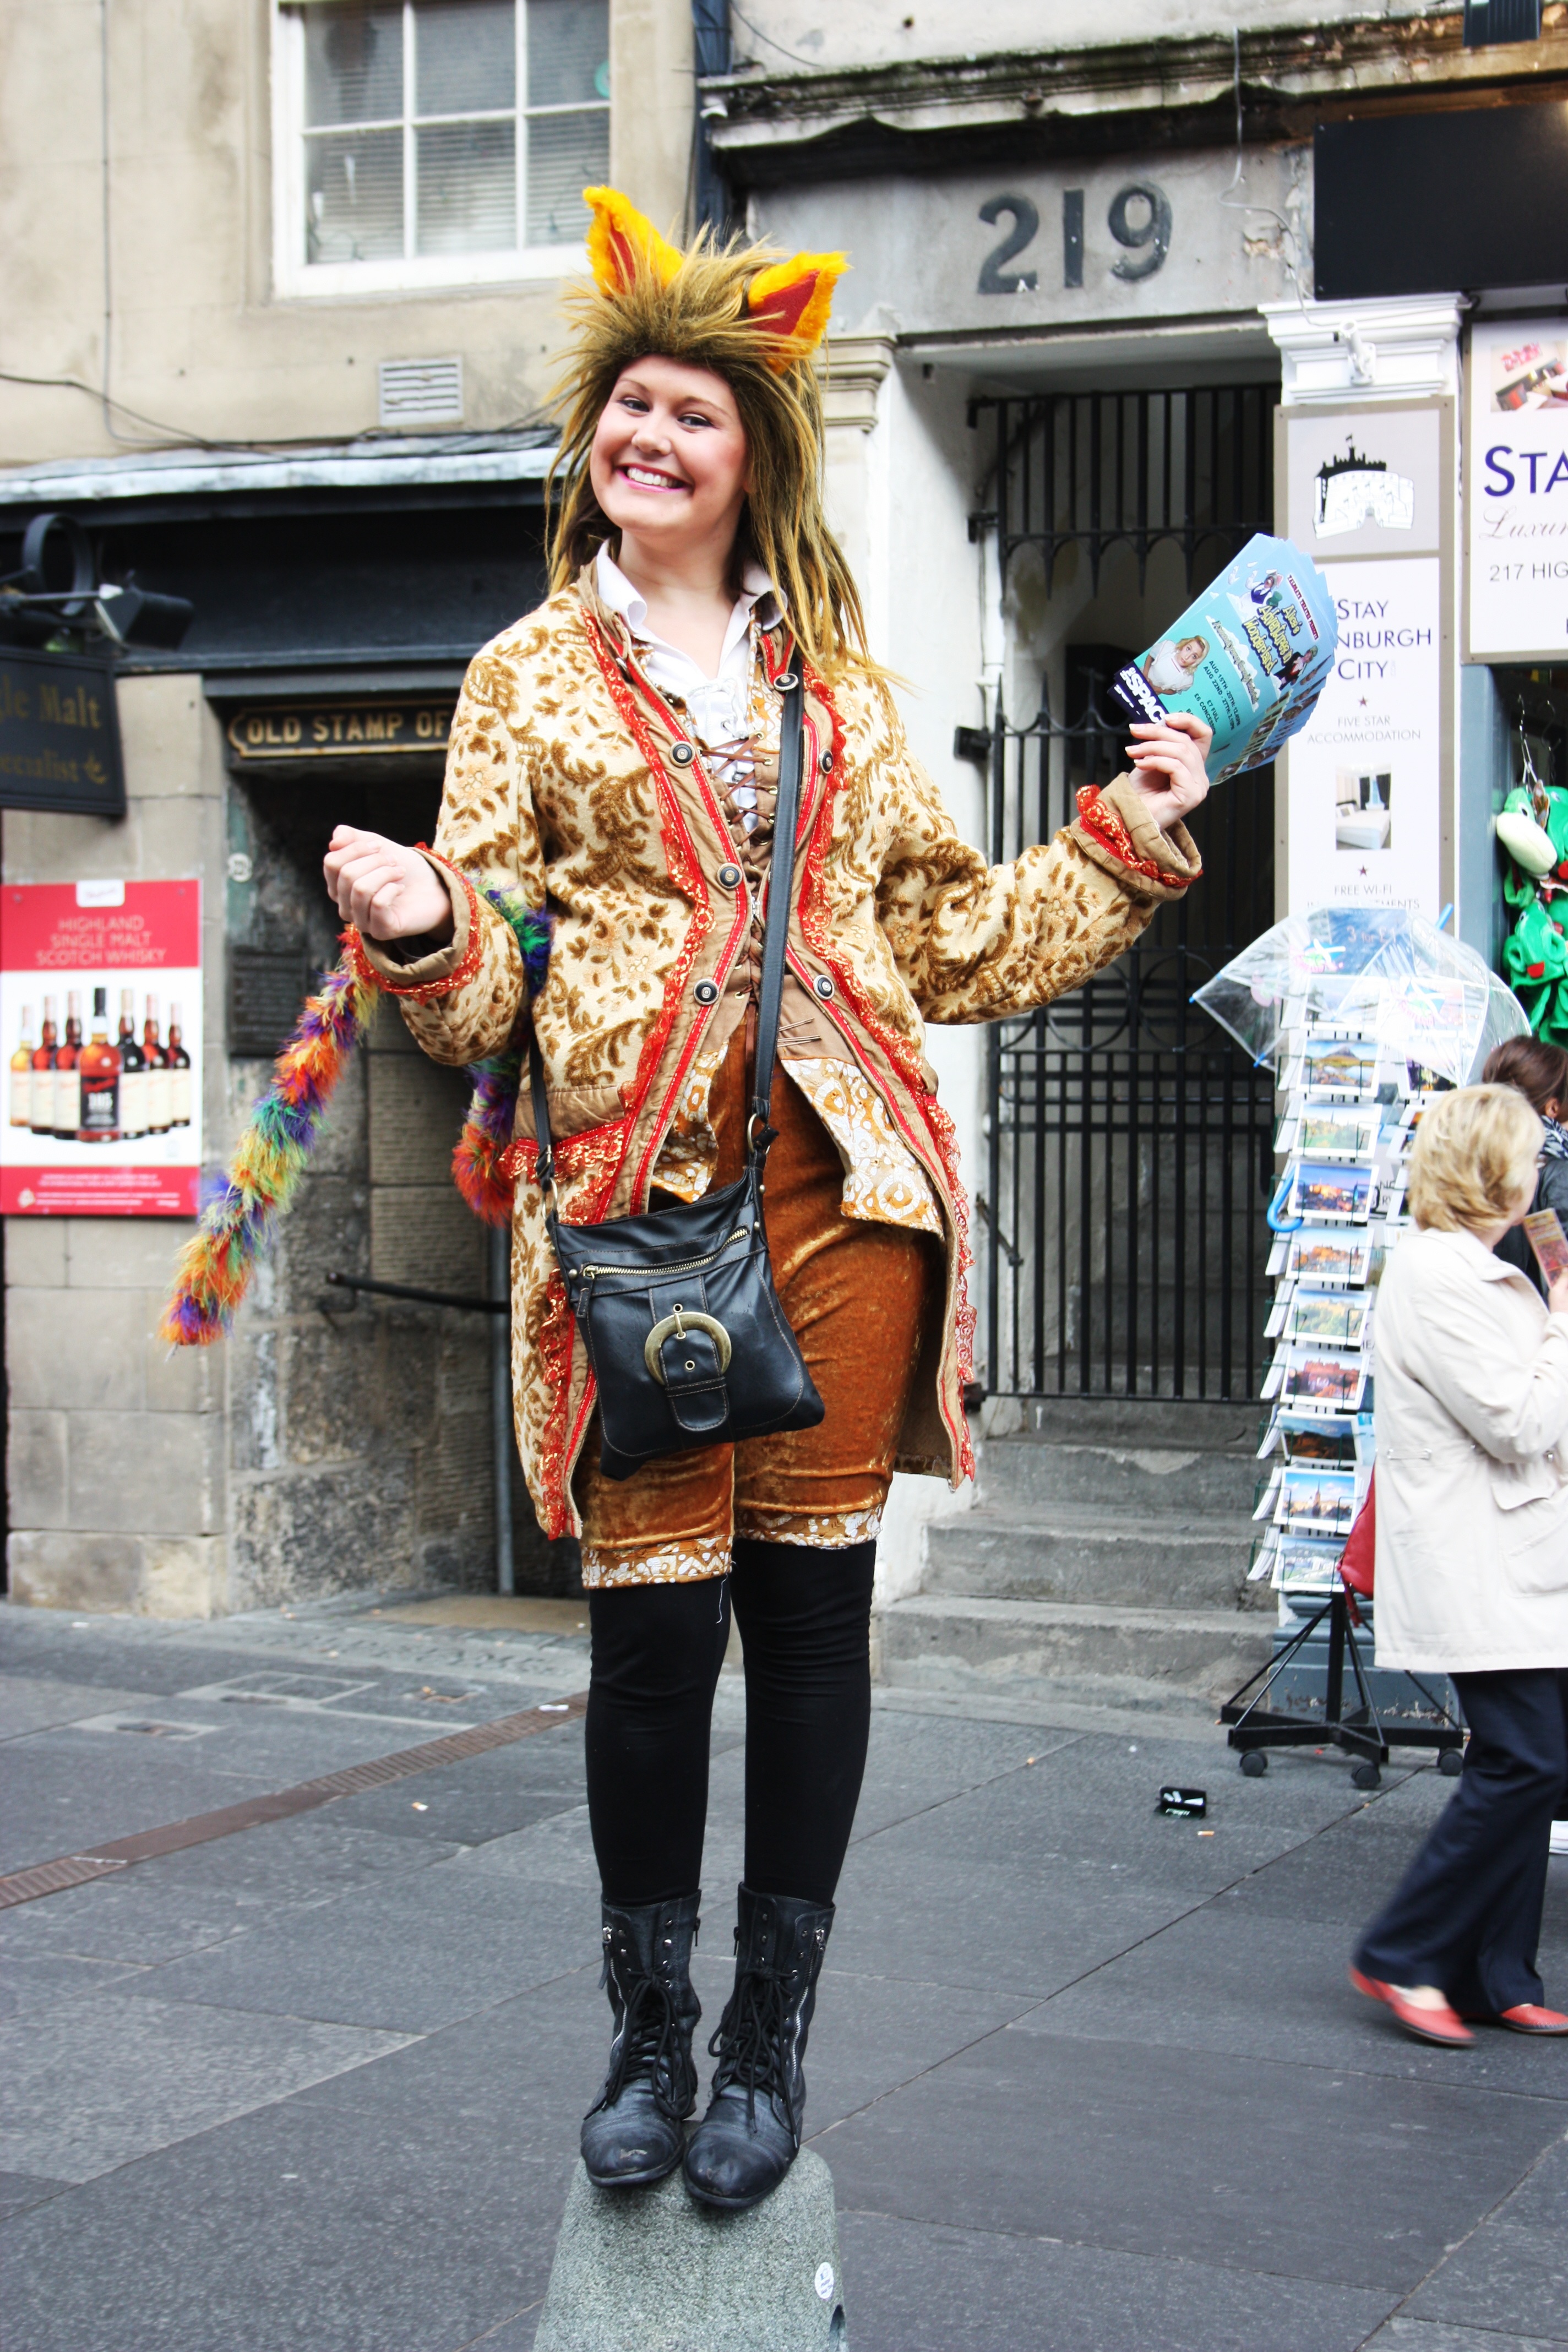
girl, woman, road, street, fashion, clothing, lady, smiling, festival, fun, fete, dress, happy, infrastructure, pose, humor, event, costume, greeting